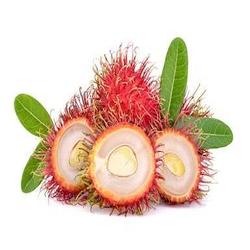
Label: Rambutan